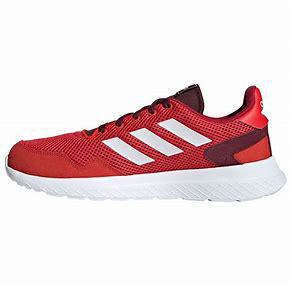
Brand: Adidas
Model: Archivo